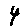
Label: 4